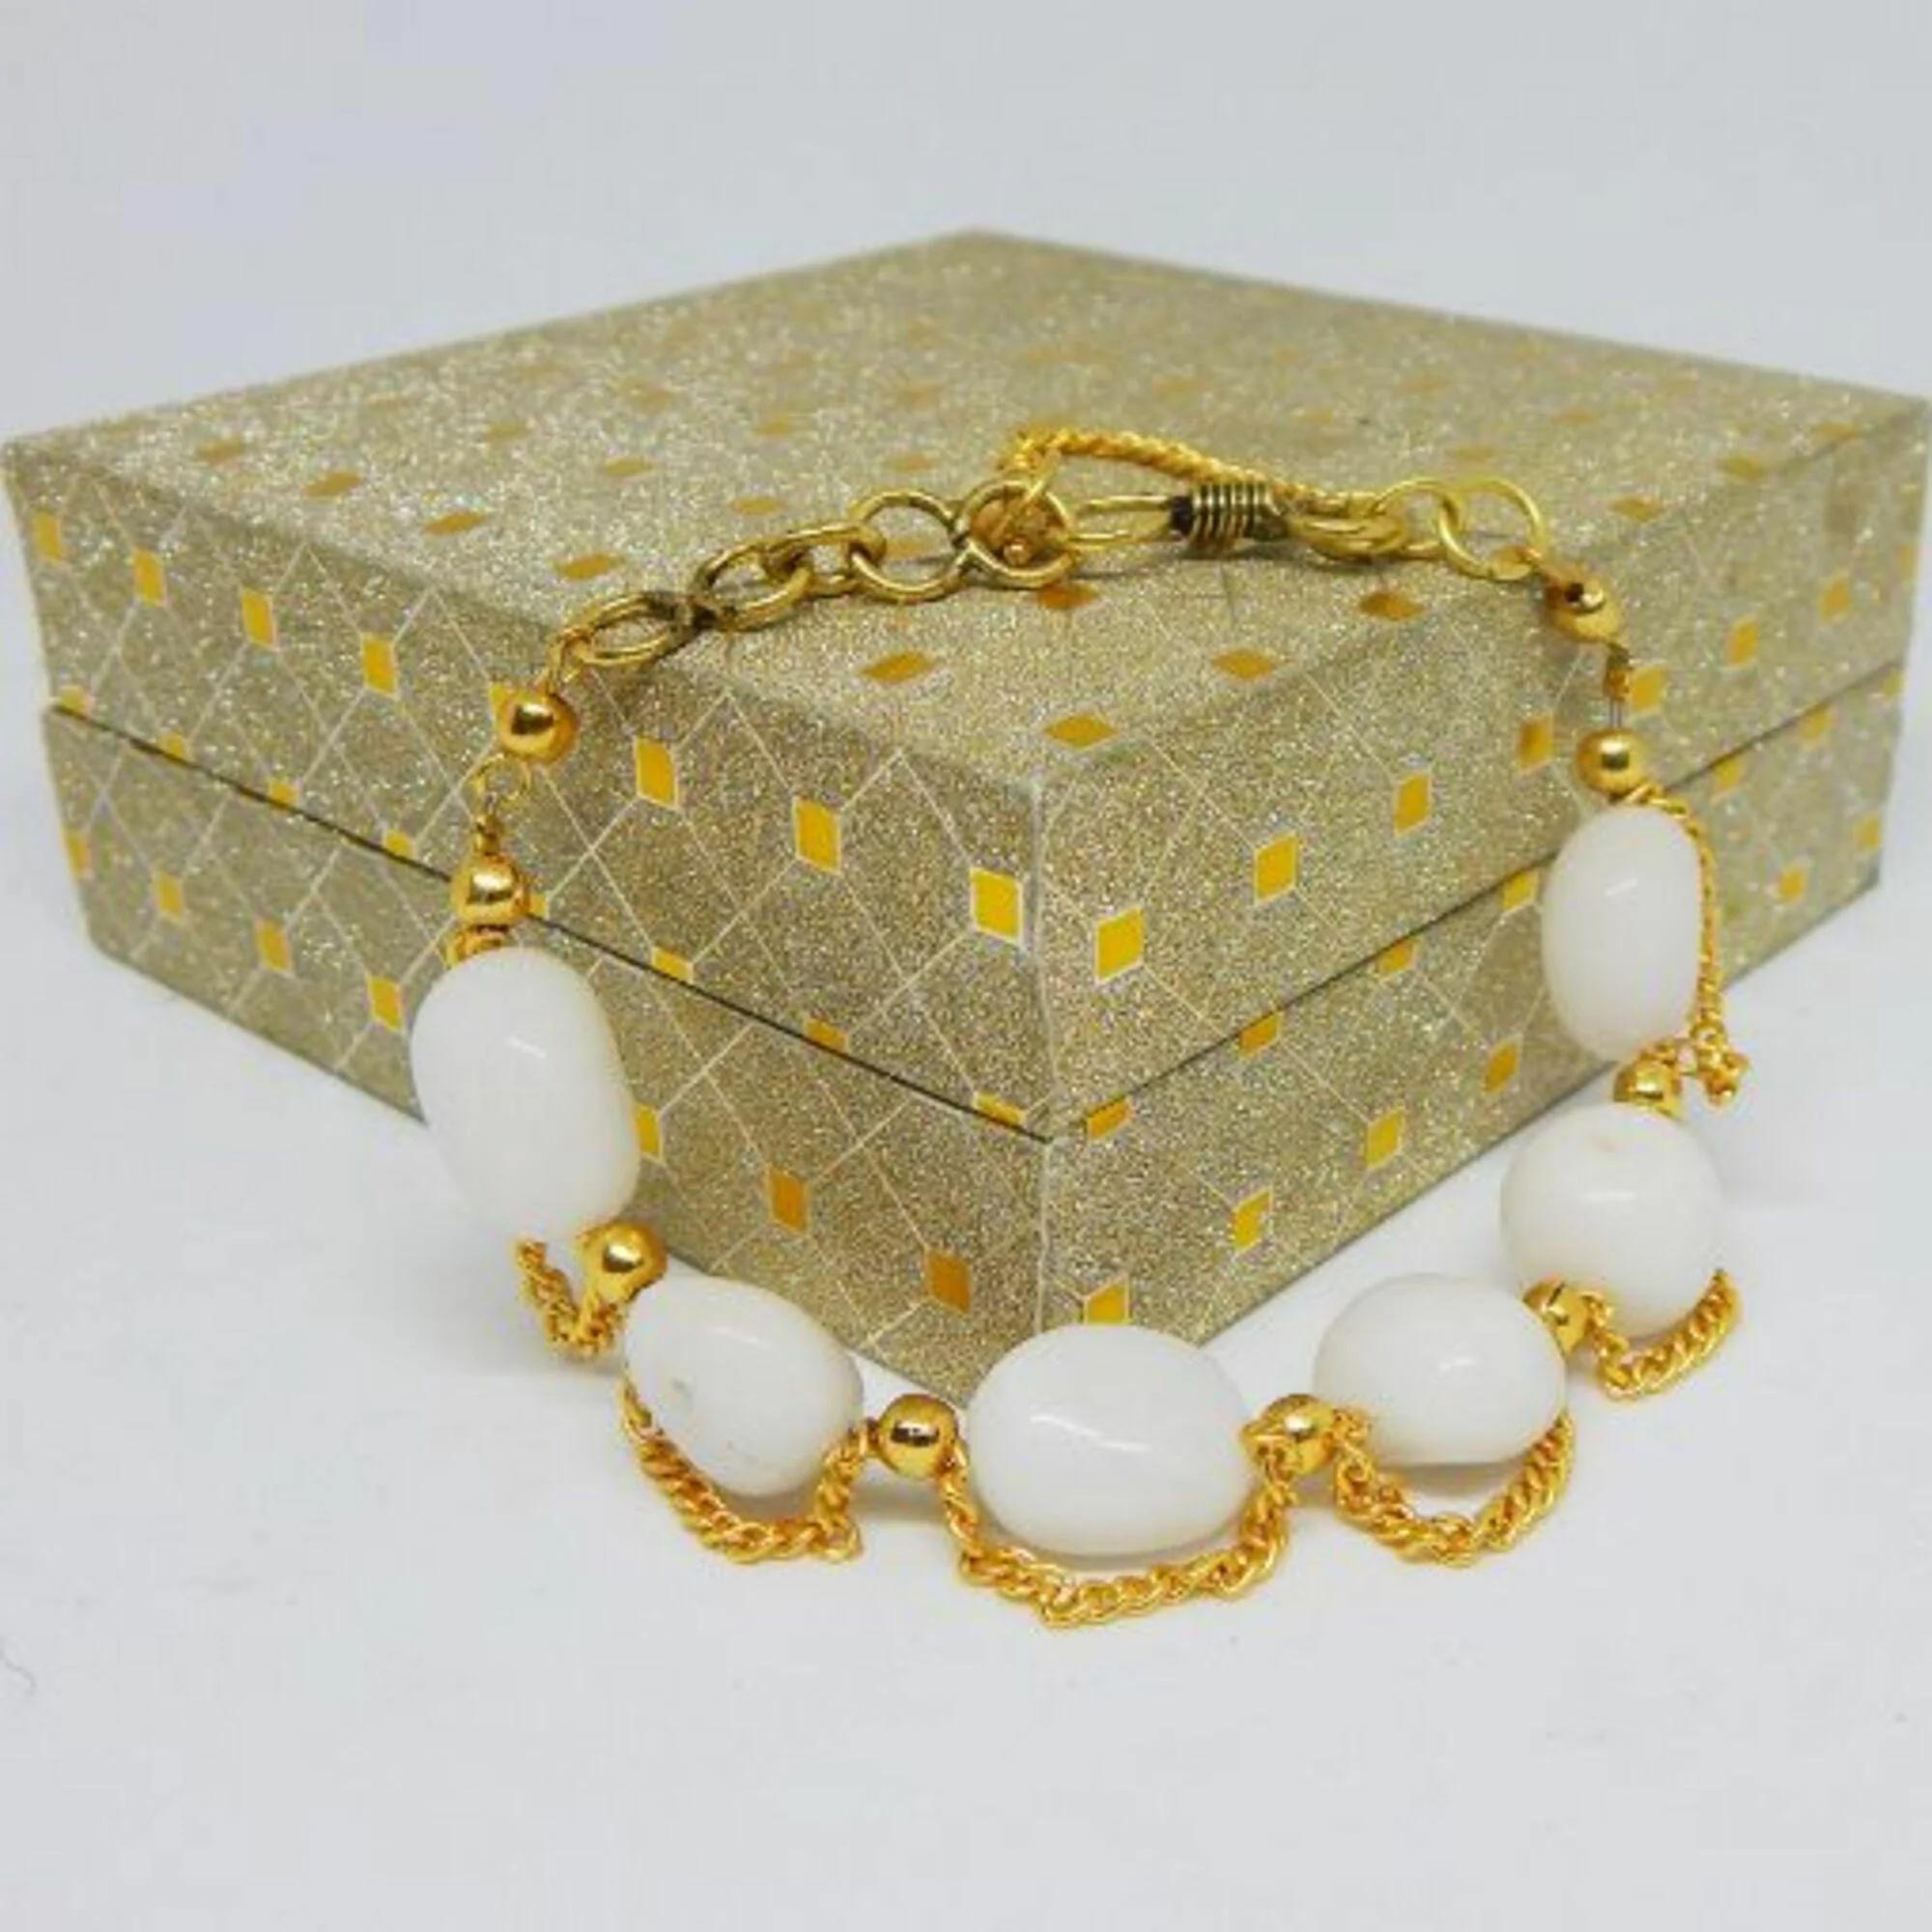
Jaya Vision Jewelry Gemstone White Agate Tumble for Crown Chakra Bracelet
Type: Bracelets
Brand: JAYA VISION ENTERPRISES
Price: Rs. 450
 White Agate Bracelet for Crown Chakra.White Agate Tumble with gold Polish Copper metal  beads & chain.White Agatet makes you naturally optimistic, brings positive qualities to you that you want to see in others.Helps in vision and energy levels.